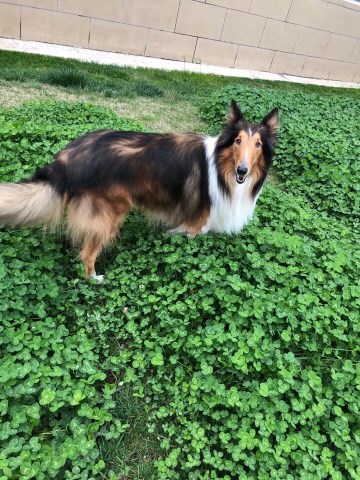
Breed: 227-n000094-collie